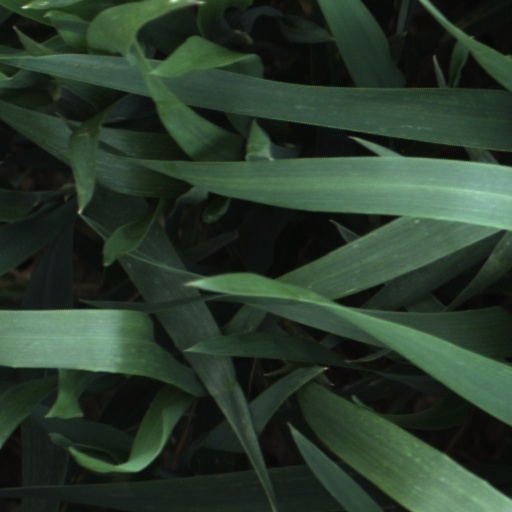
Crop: wheat